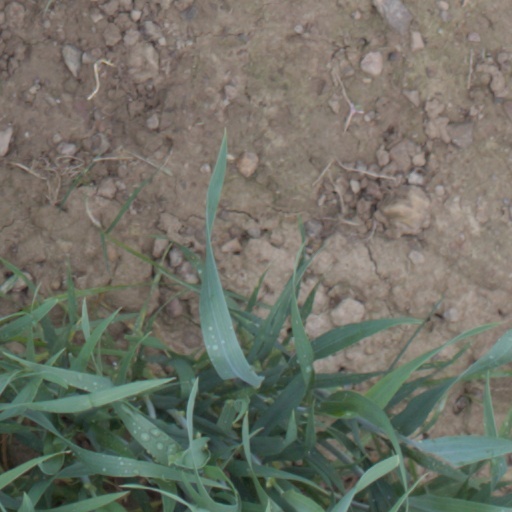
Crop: wheat